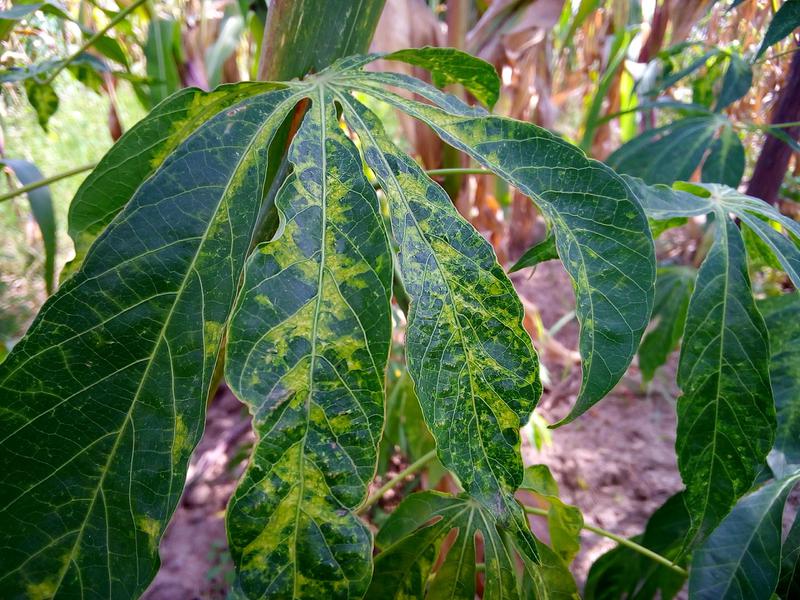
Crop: cassava
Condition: mosaic_disease